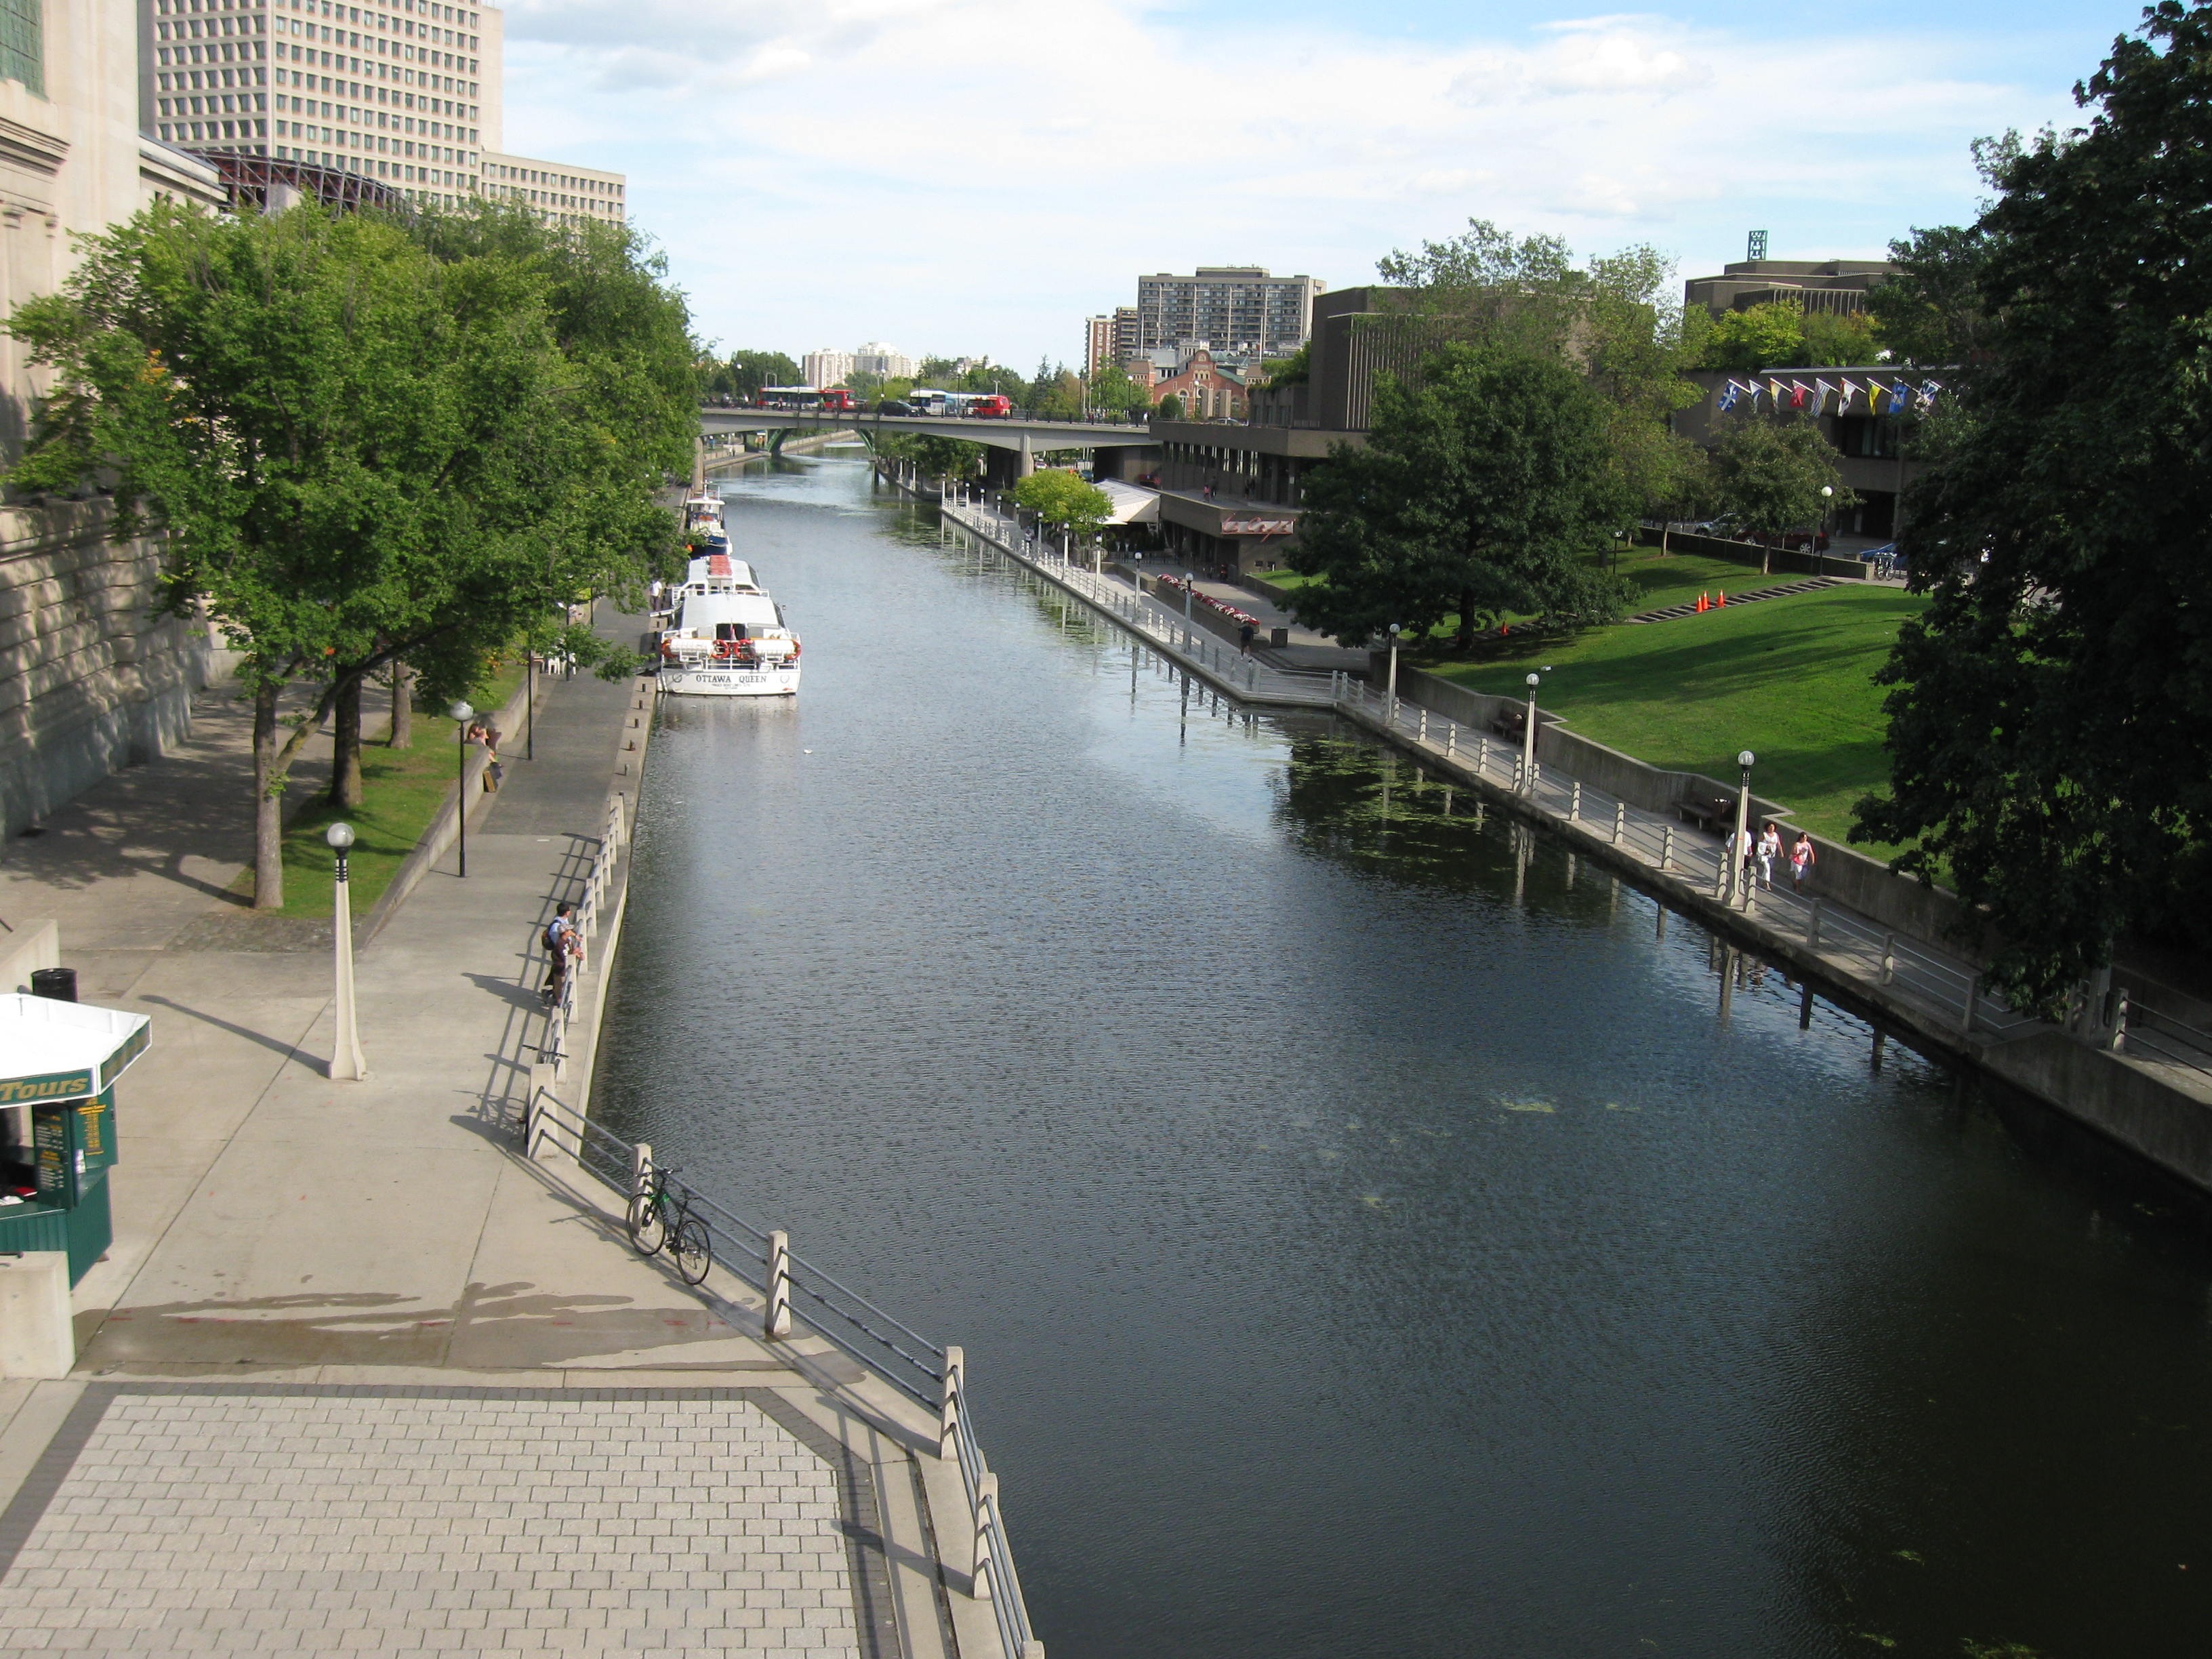
path, outdoor, structure, crossing, town, river, canal, transit, transport, construction, journey, waterfront, trip, route, waterway, body of water, outdoors, engineering, nautical, infrastructure, passage, exploration, channel, locks, connection, access, watercourse, estuary, pass, ottawa, structural, neighbourhood, destinations, landform, residential area, rideau canal